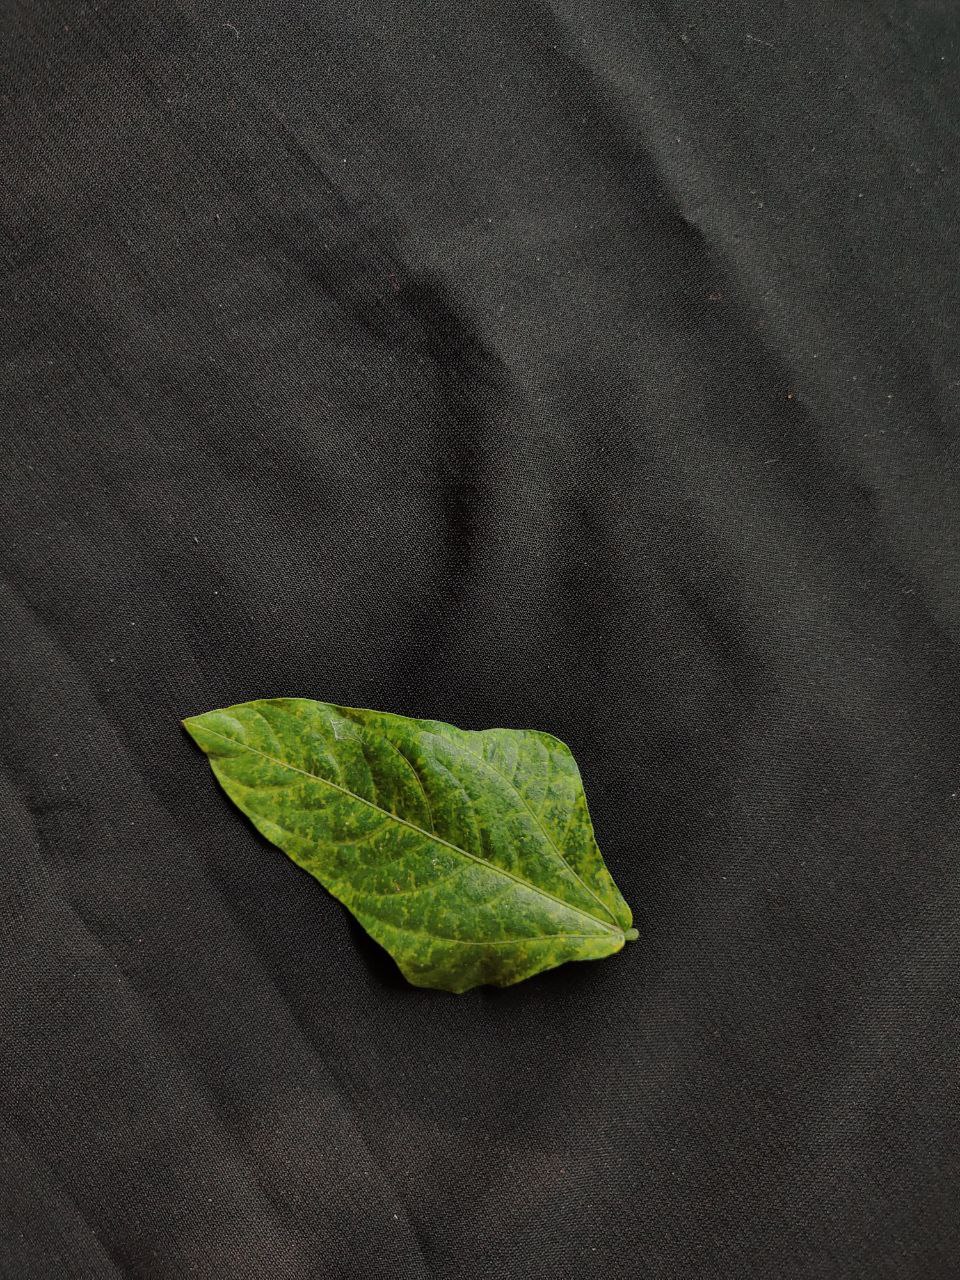
Crop: cowpea
Leaf condition: Mosaic Virus